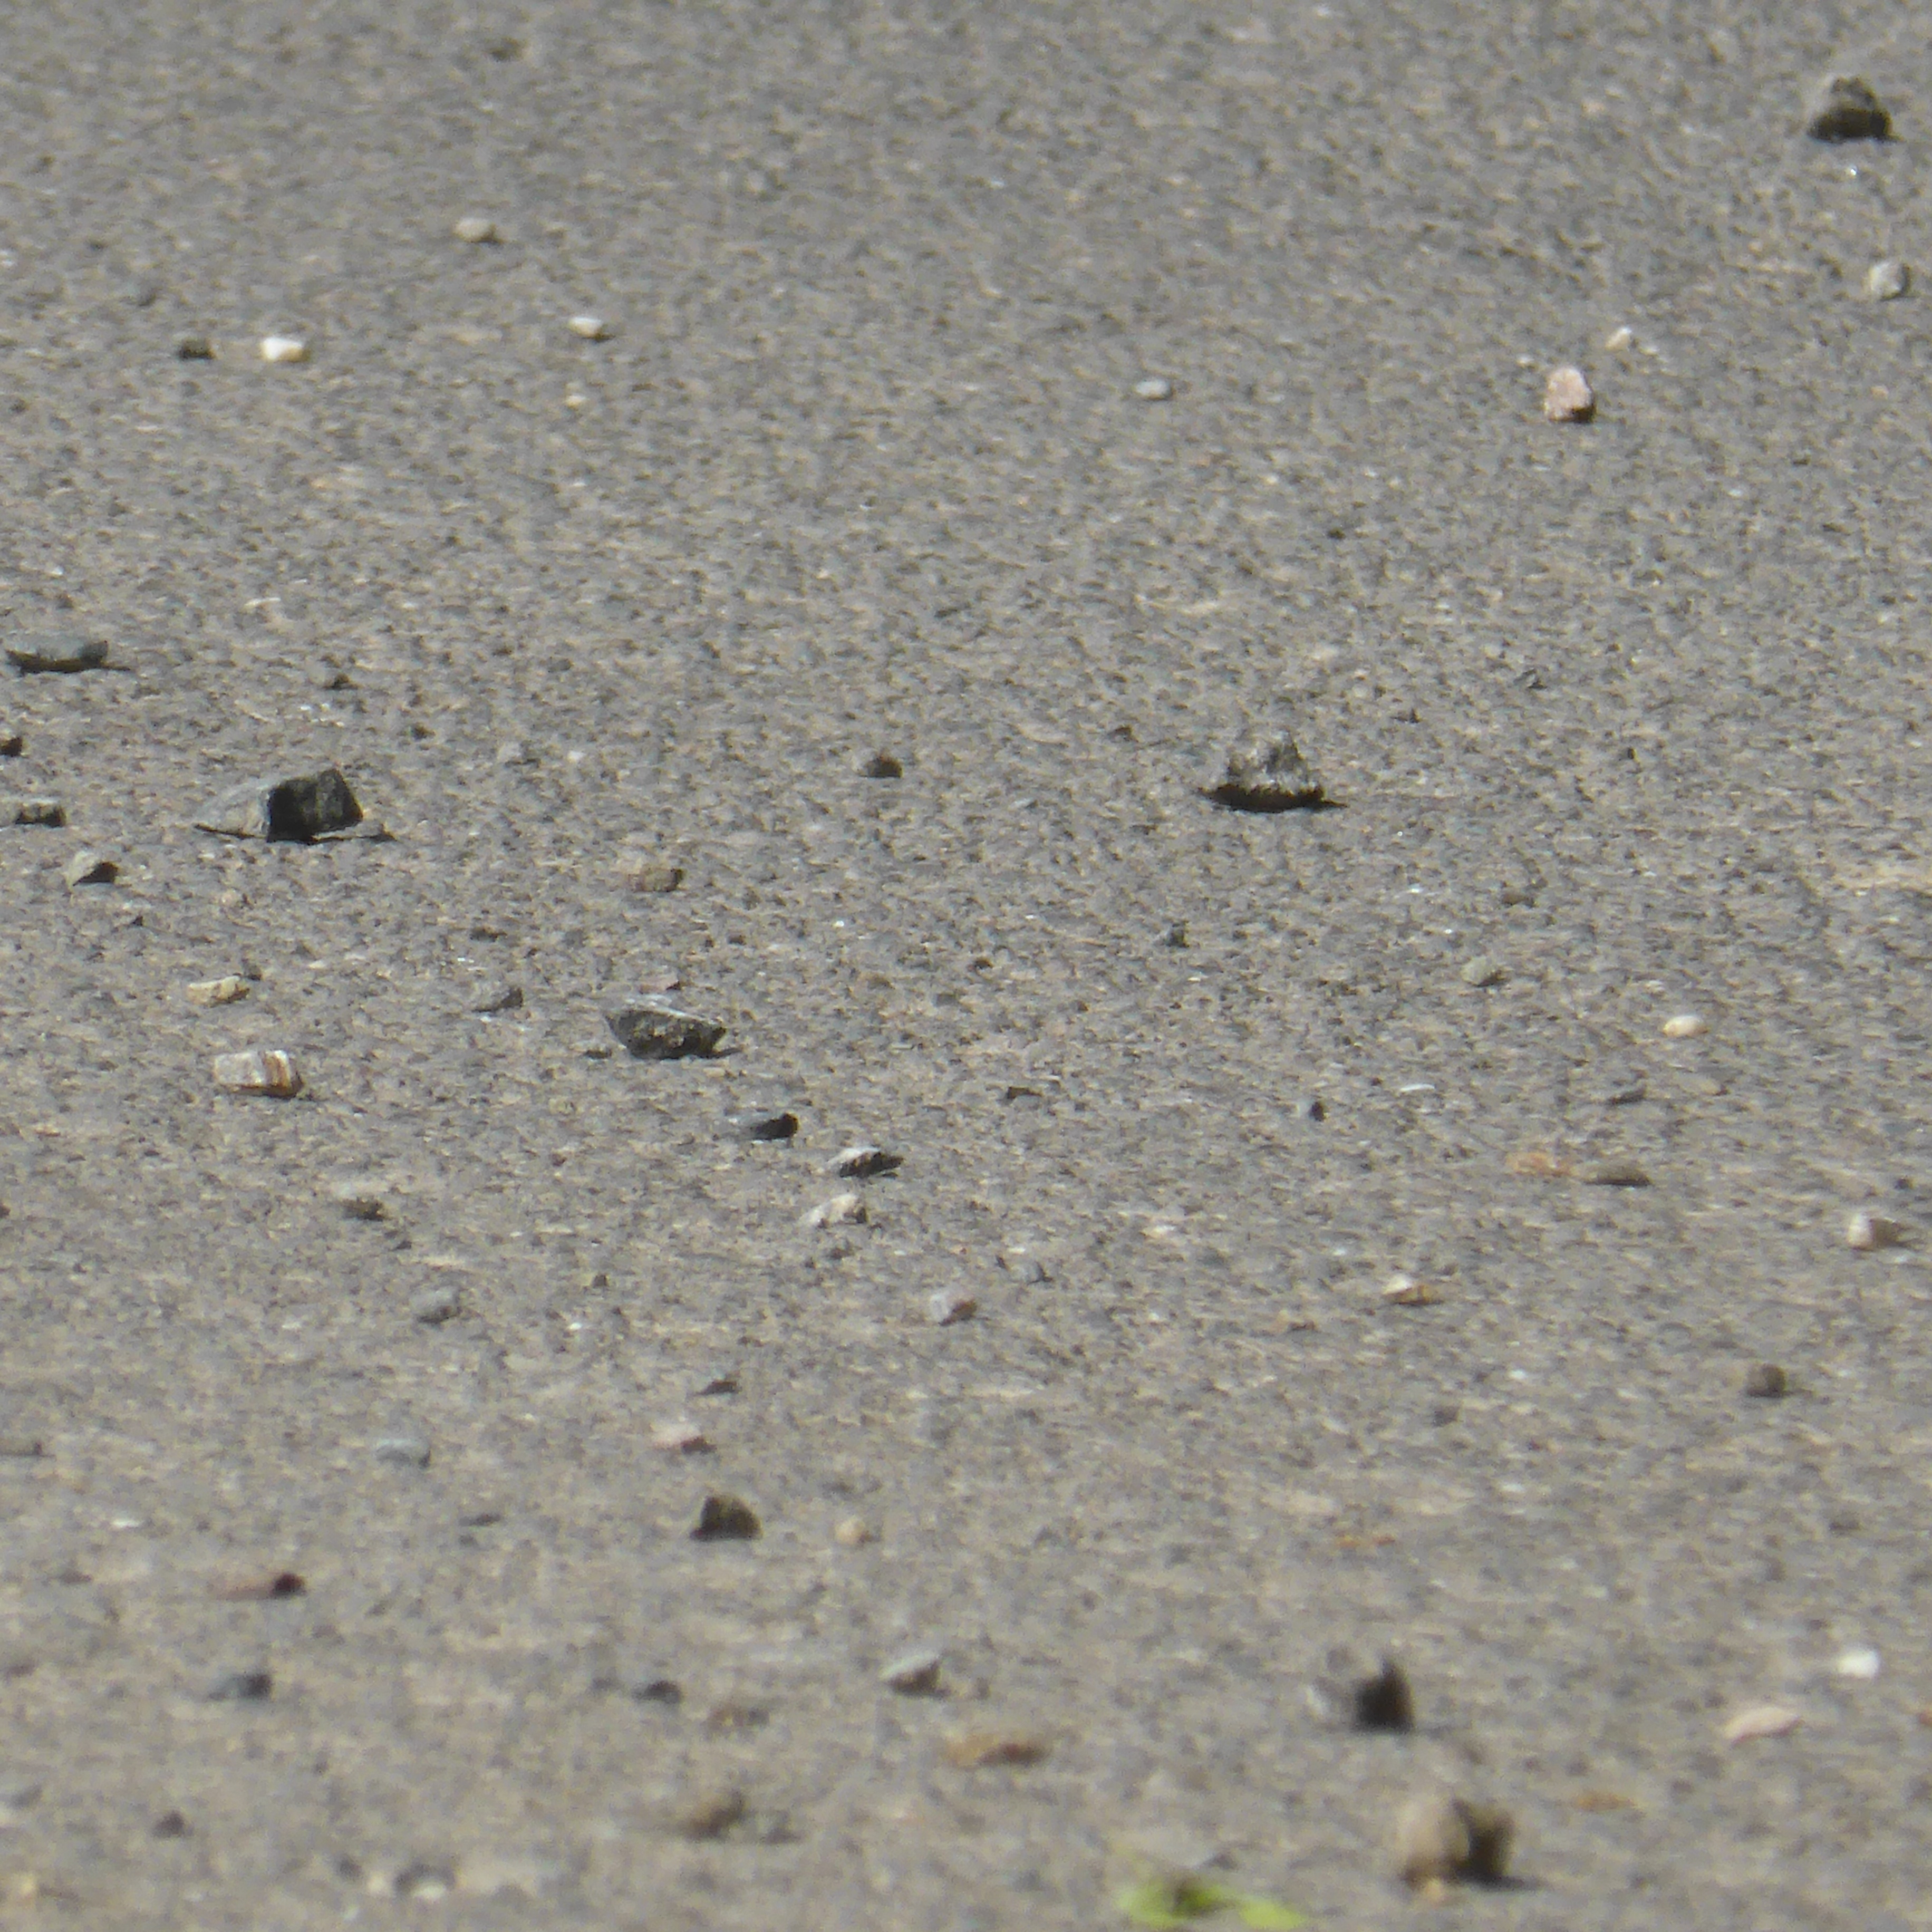
sand, rock, footprint, asphalt, soil, material, grey, stones, gravel, road surface